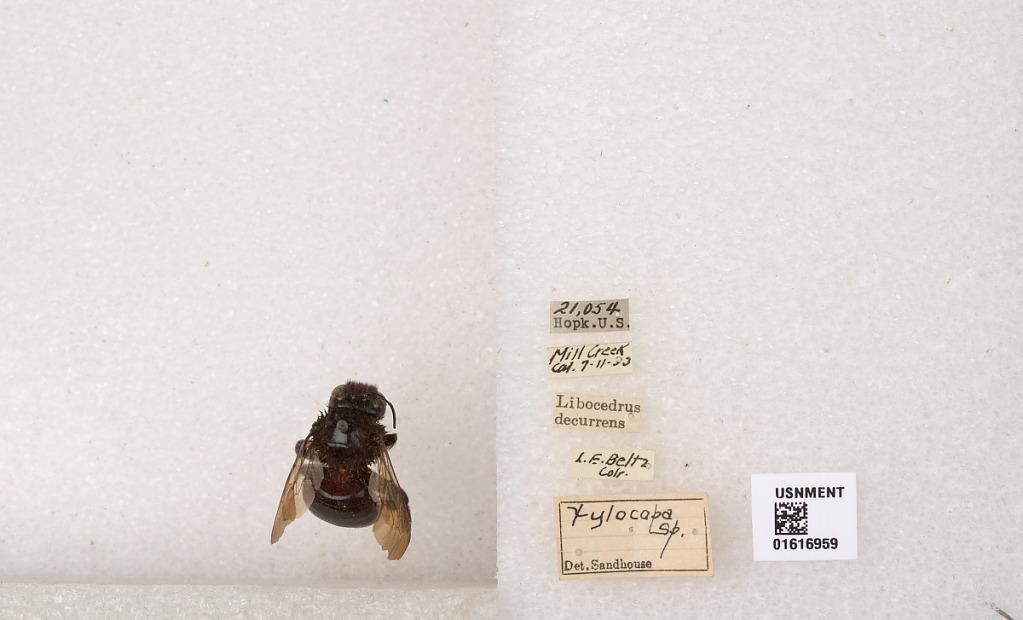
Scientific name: Xylocopa (Notoxylocopa) tabaniformis orpifex Smith
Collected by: L. Beltz
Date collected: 1922-7-11
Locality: Mill Creek
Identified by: Sandhouse